Moon in science fiction

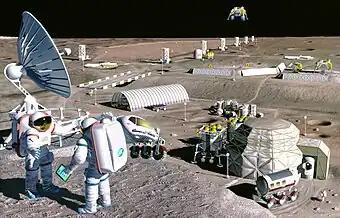
A lunar base as envisaged by NASA

An early example of colonization of the Moon is found in "The Lunar Trilogy" of Polish writer Jerzy Żuławski, written between 1901 and 1911. There, a small colony is founded by survivors of the marooned exploration party. Colonization of the Moon is depicted in Murray Leinster's 1950s Joe Kenmore series starting with the novel "Space Platform", Larry Niven's 1980 novel "The Patchwork Girl", and Roger MacBride Allen's 1988 novel "Farside Cannon", among others. Lunar colonies are sometimes humanity's last refuge when the Earth is no longer habitable, as in Arthur C. Clarke's 1951 short story "If I Forget Thee, Oh Earth" where the Earth has succumbed to nuclear holocaust and Stephen Baxter's 1998 novel "Moonseed" where the Earth is destroyed by an alien nanotechnology from the Moon itself. The Moon is terraformed in a handful of works including the 1991 novel "Reunion" by John Gribbin and Marcus Chown.